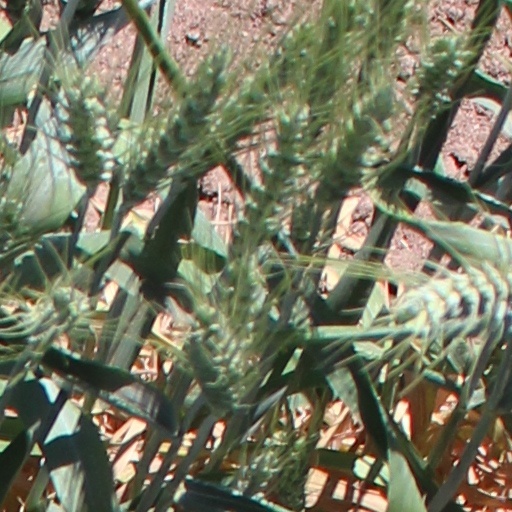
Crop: wheat